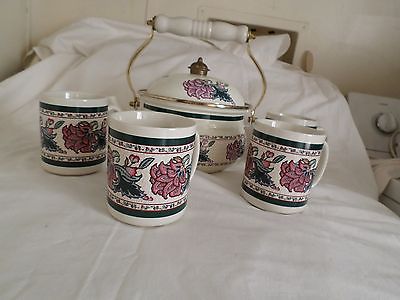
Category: kettle